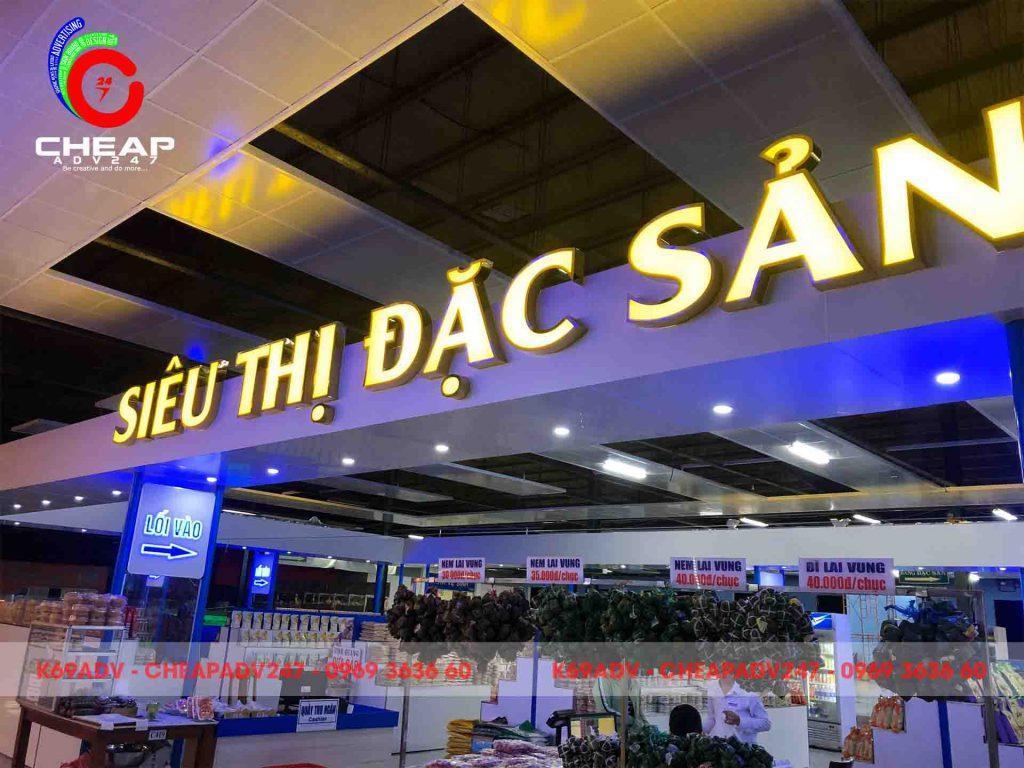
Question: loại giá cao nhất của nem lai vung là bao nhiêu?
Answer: là 40 000 đồng / chục